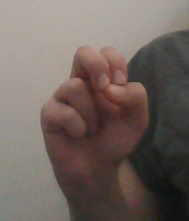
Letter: gaaf